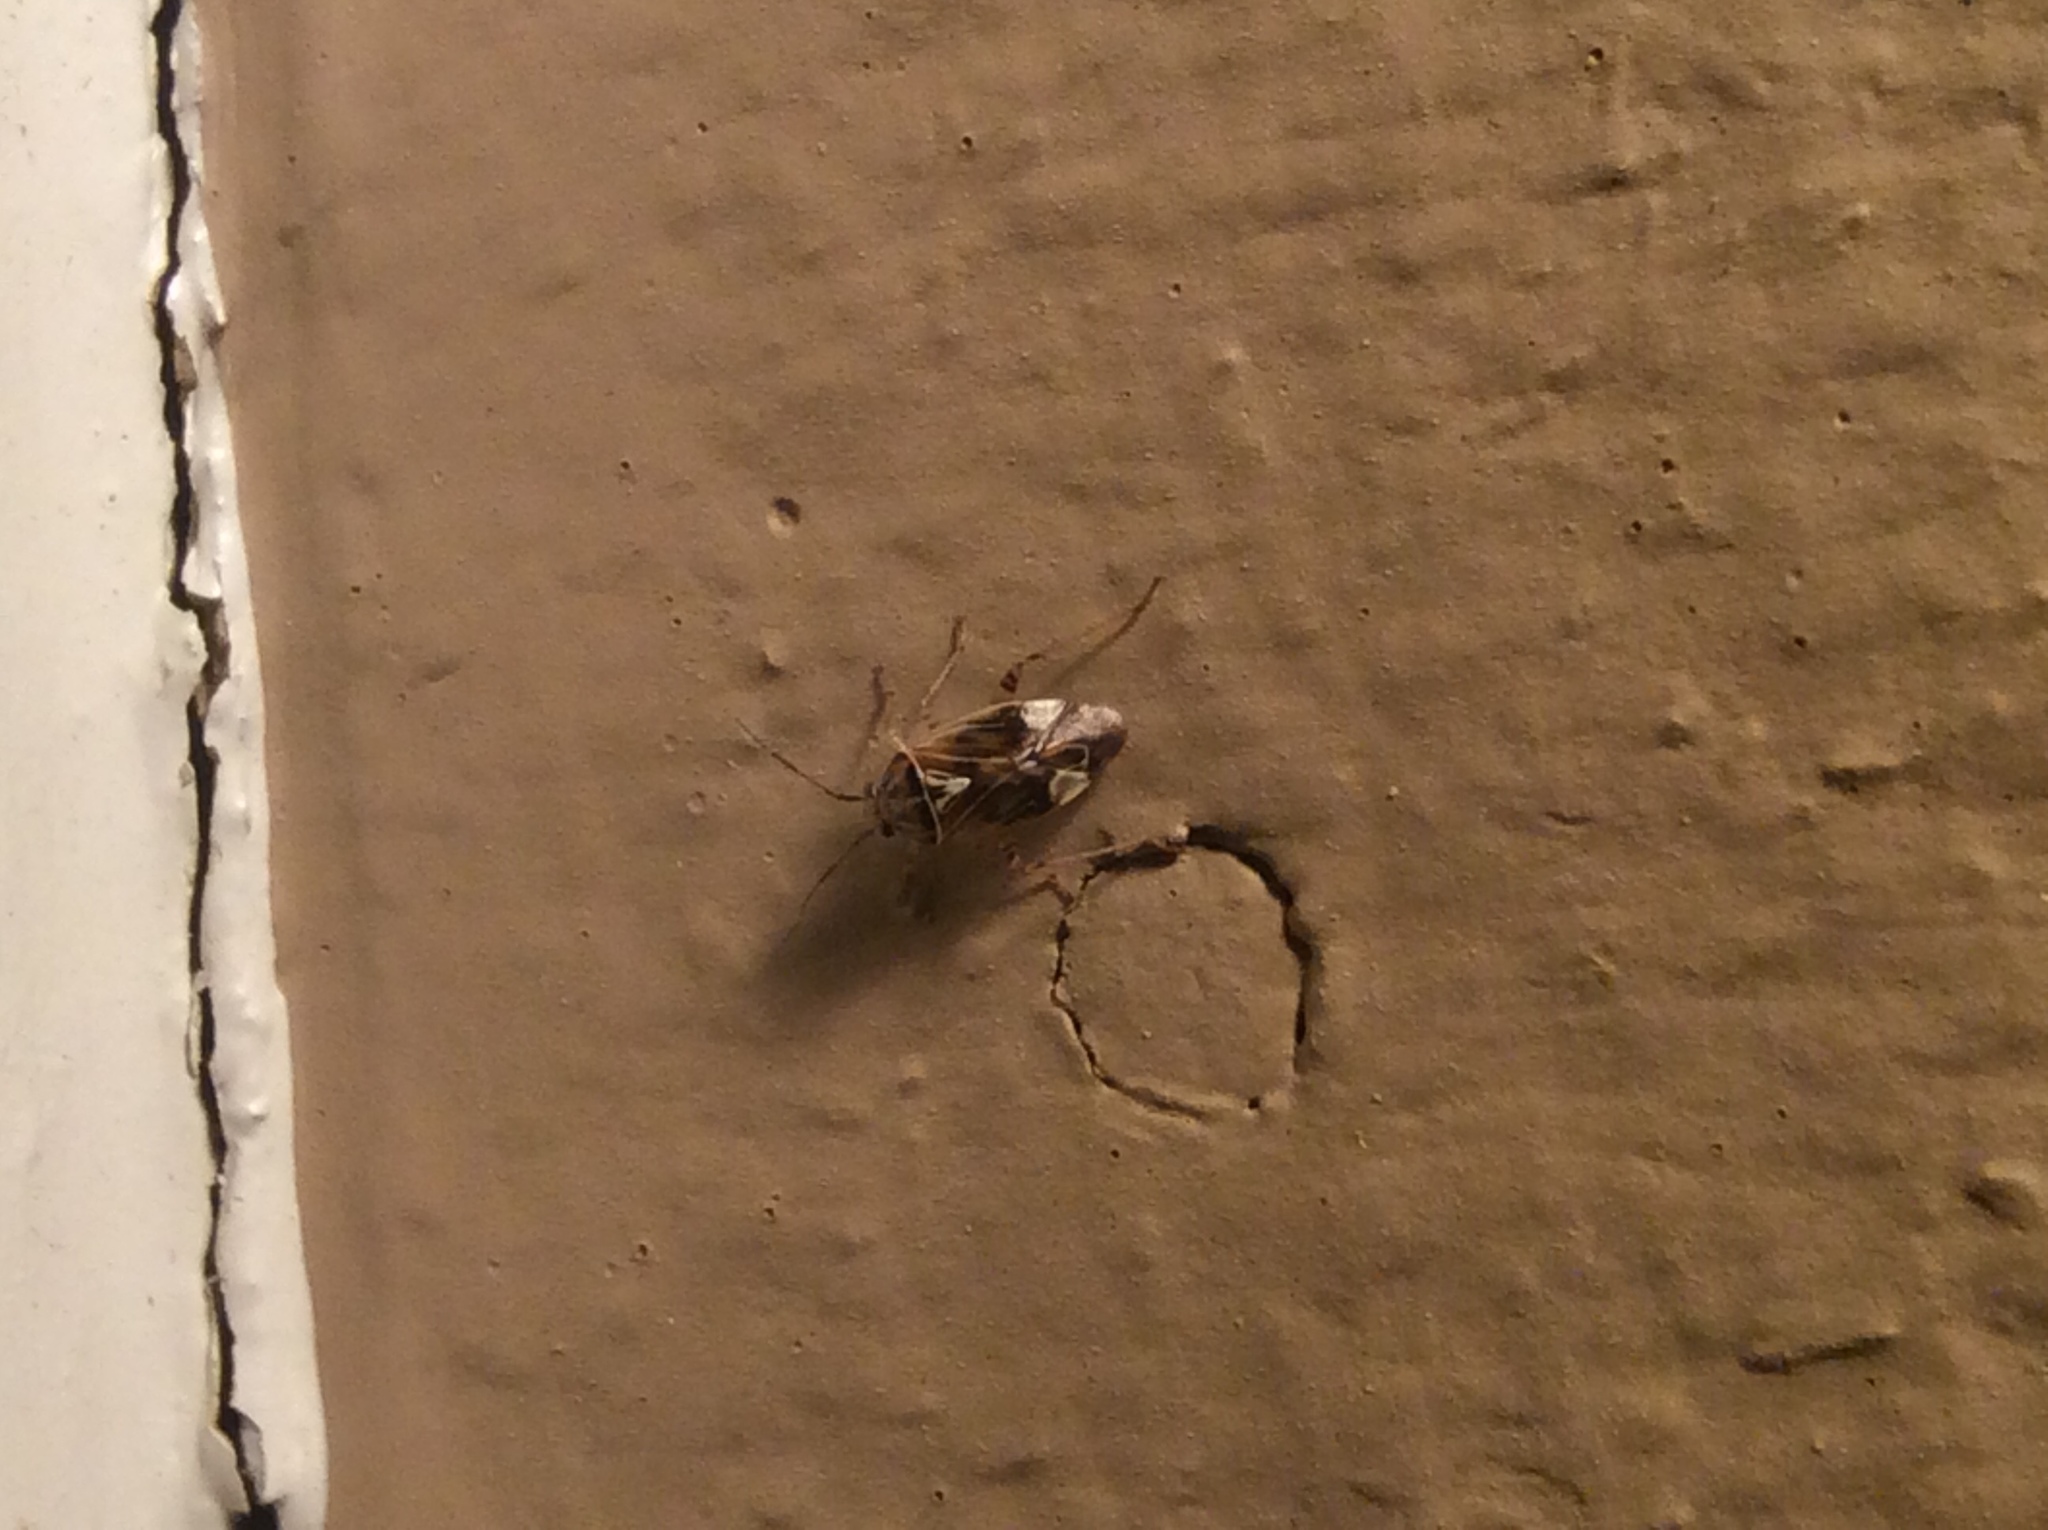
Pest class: lygus_bug